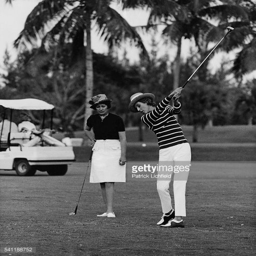
philanthropist playing golf with her sister .